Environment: real
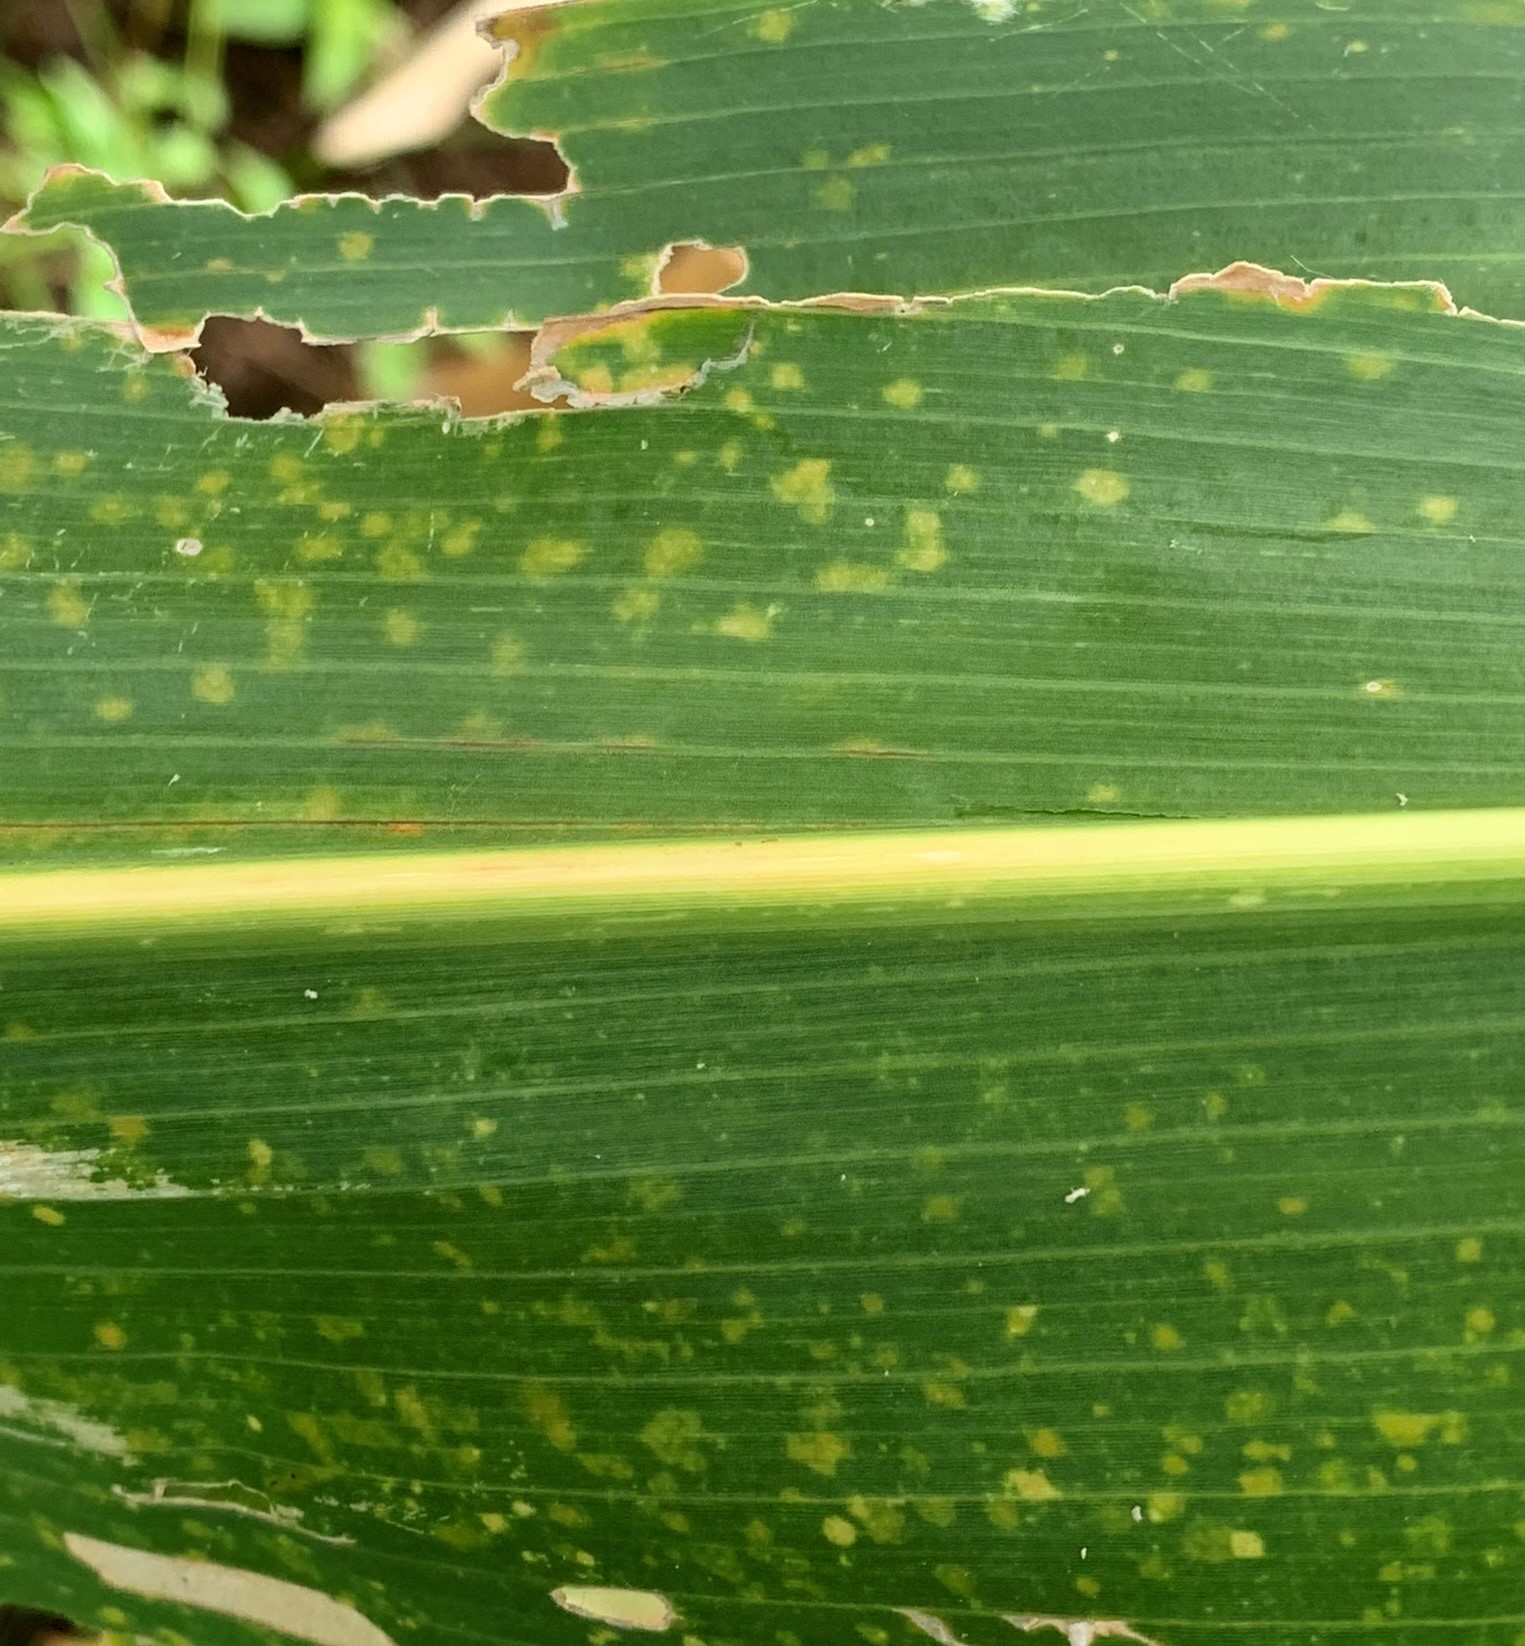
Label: lethal_necrosis